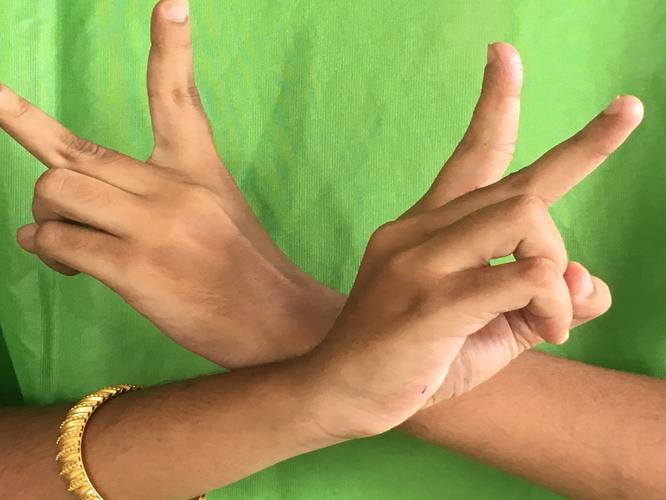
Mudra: Kartariswastika
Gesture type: double_hand